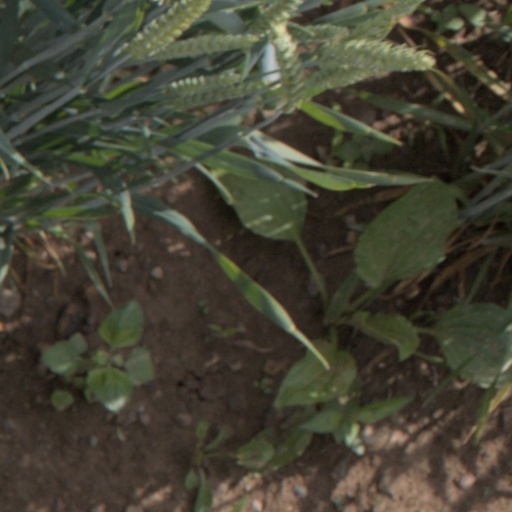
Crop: wheat